List of Pakistan Test cricket records

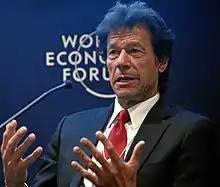
Imran Khan has the best bowling figures in a match (14/119) for Pakistan.

A bowler's bowling figures in a match is sum of the wickets taken and the runs conceded in two innings.